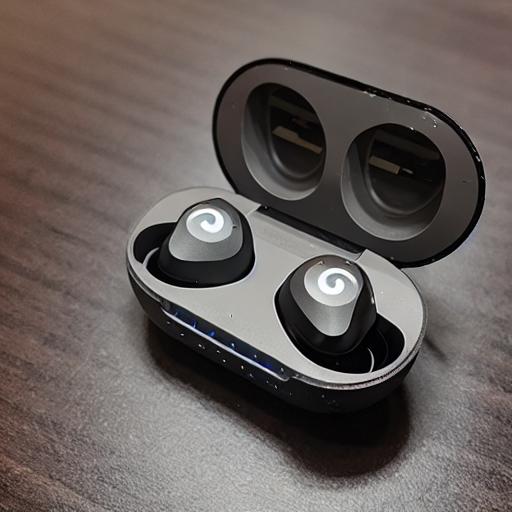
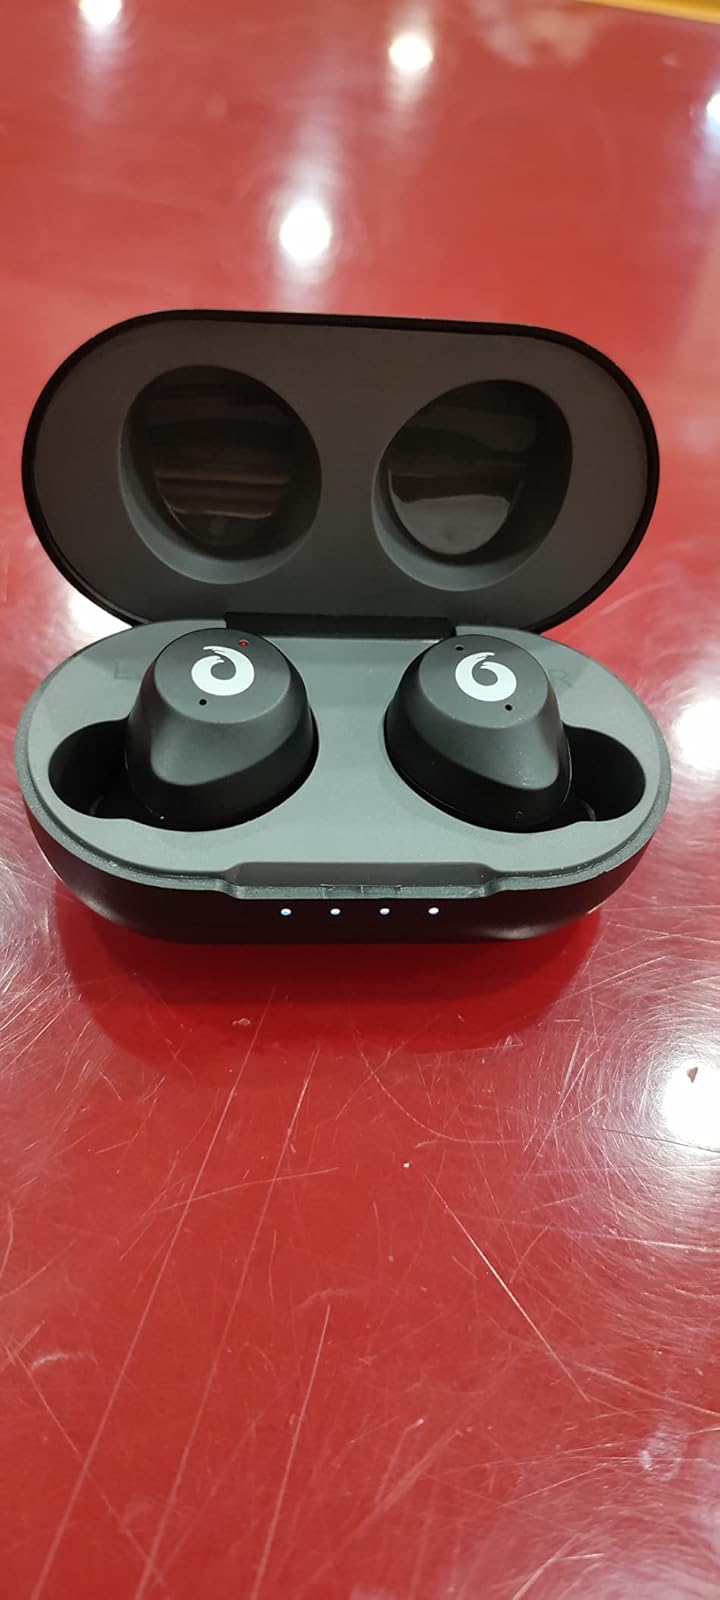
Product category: earbuds
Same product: no